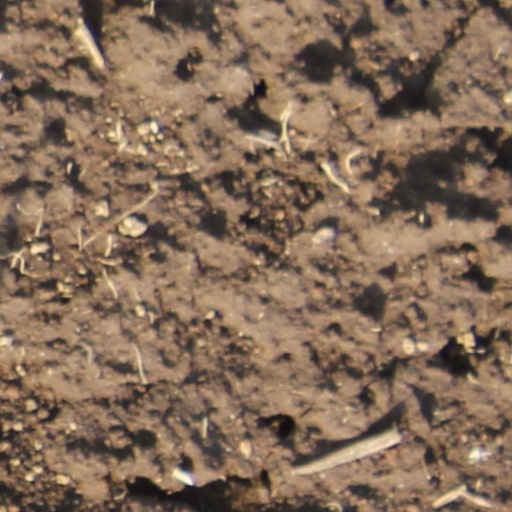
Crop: wheat